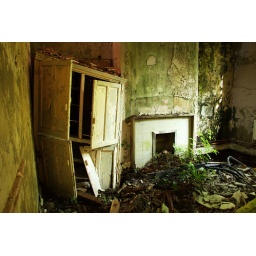
An old office in Hellingly Mental Asylum.Collapsed floor and the roof above the cupboard on the left had caved in.